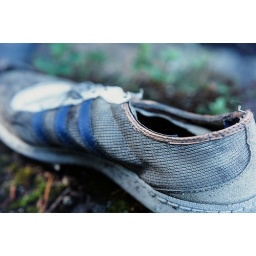
forgotten shoe by the water